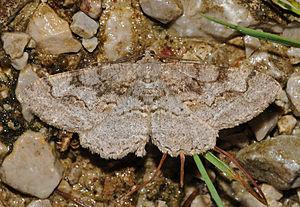
Alcis repandata, la Boarmie recourbée, est une espèce de lépidoptères de la famille des Geometridae, de la sous-famille des Ennominae, commun en Europe et au Moyen-Orient.
Alcis est un genre de lépidoptères de la famille des géométridés.